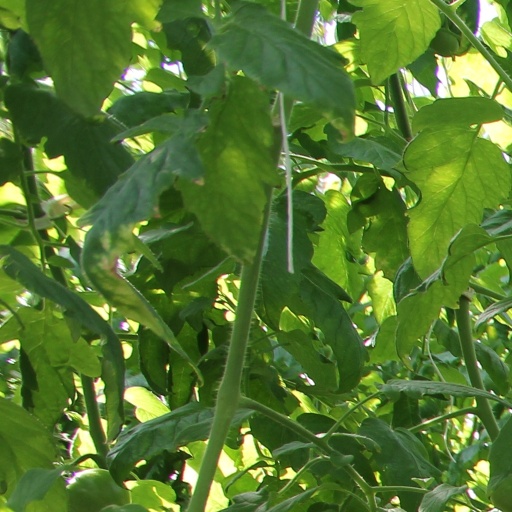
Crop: tomato